Dol Dauber

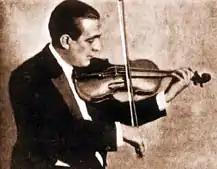

Adolf Dauber (known also as Dol, Doli or Dolfi Dauber) (born 27 July 1894 – died 15 September 1950) was a jazz violinist, bandleader, composer and music arranger of Jewish origin, who was active in the first half of the 20th century in Central Europe, mainly in Austria, Czechoslovakia and Germany. During his career, he collaborated with international jazz personalities, led numerous orchestras and ensembles, and created music for several films.